Fabio Biondi da Montalto

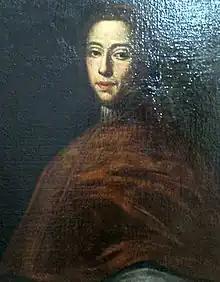

Fabio Biondi da Montalto or Fabius Blondus de Montealto (died 6 December 1618) was a Roman Catholic prelate who served as Patriarch of Jerusalem (1588–1618).